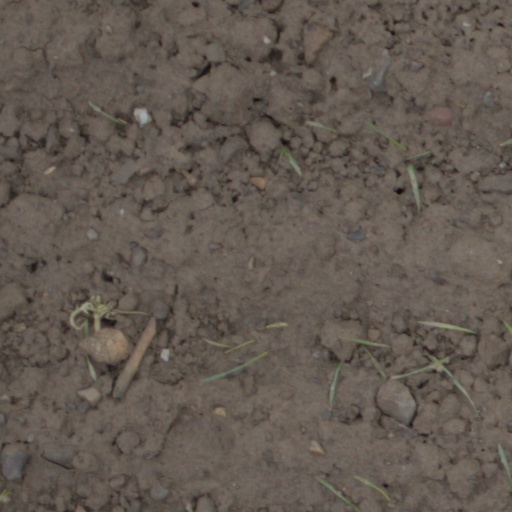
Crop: wheat